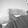
ASL letter: H